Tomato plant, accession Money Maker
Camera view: horizontal (90 deg, fisheye); turntable rotation: 60 degrees
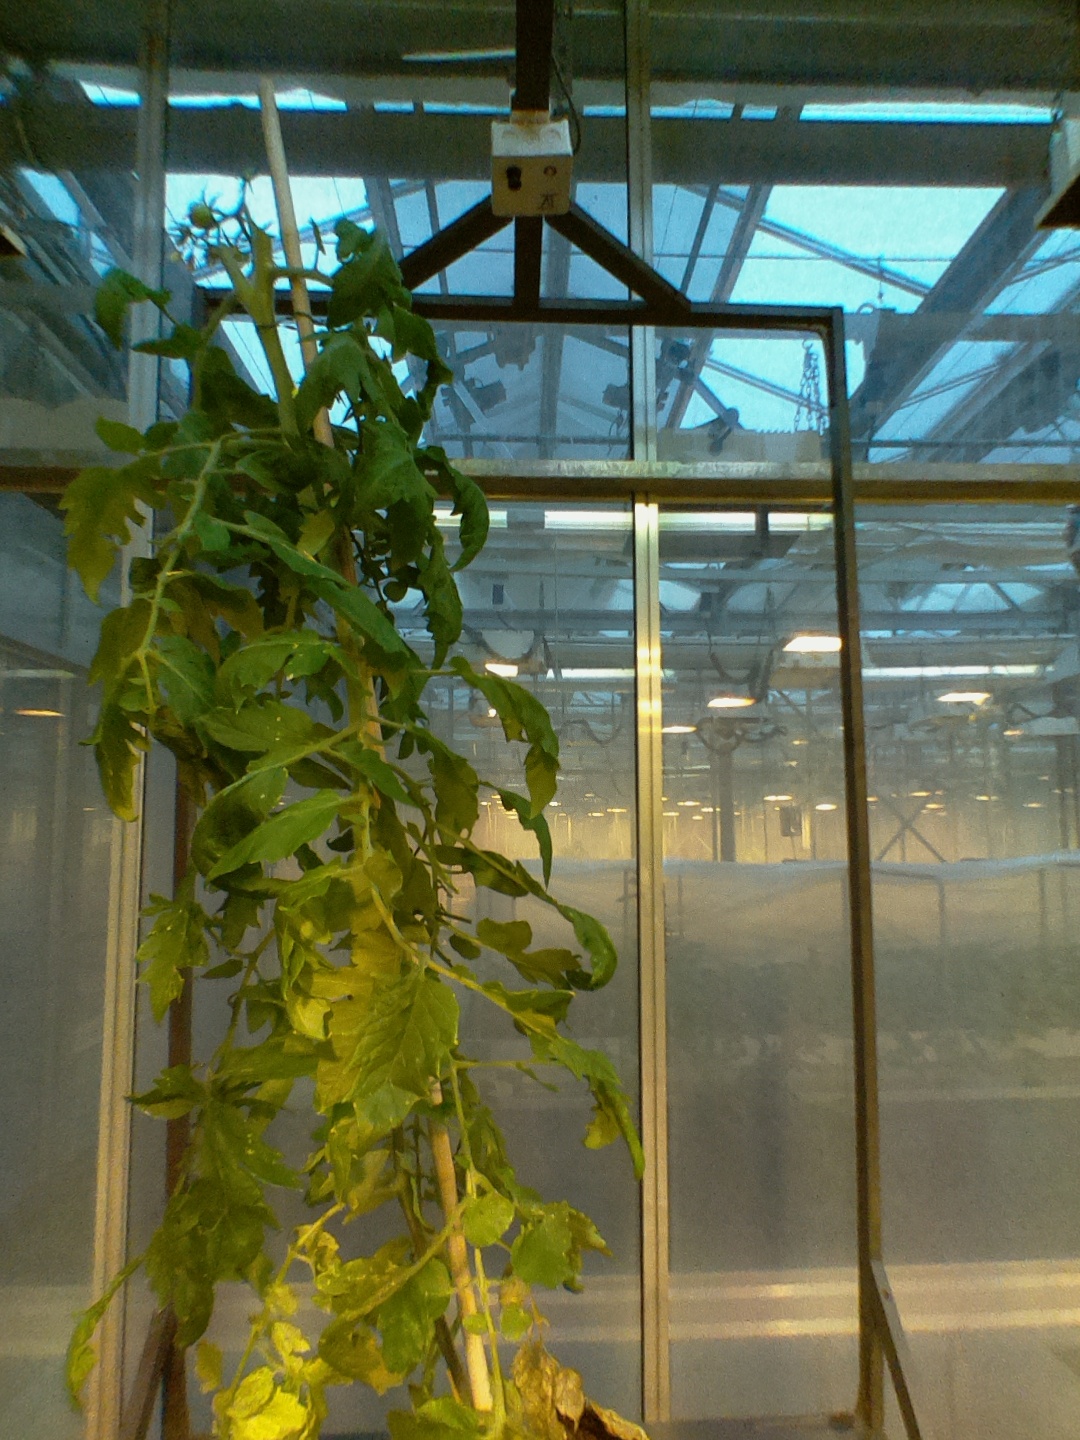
BBCH growth stage 71: 10%-20% of final fruit size